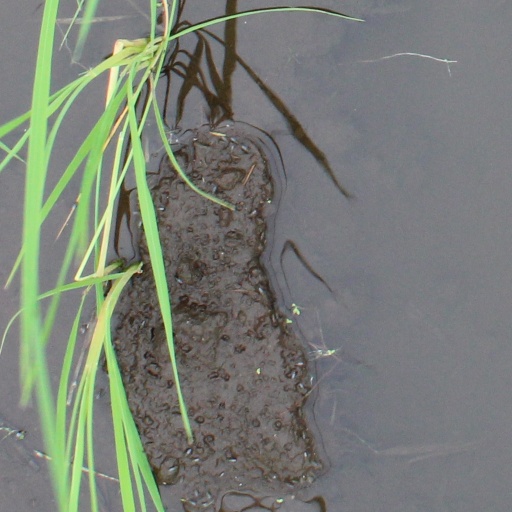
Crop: rice